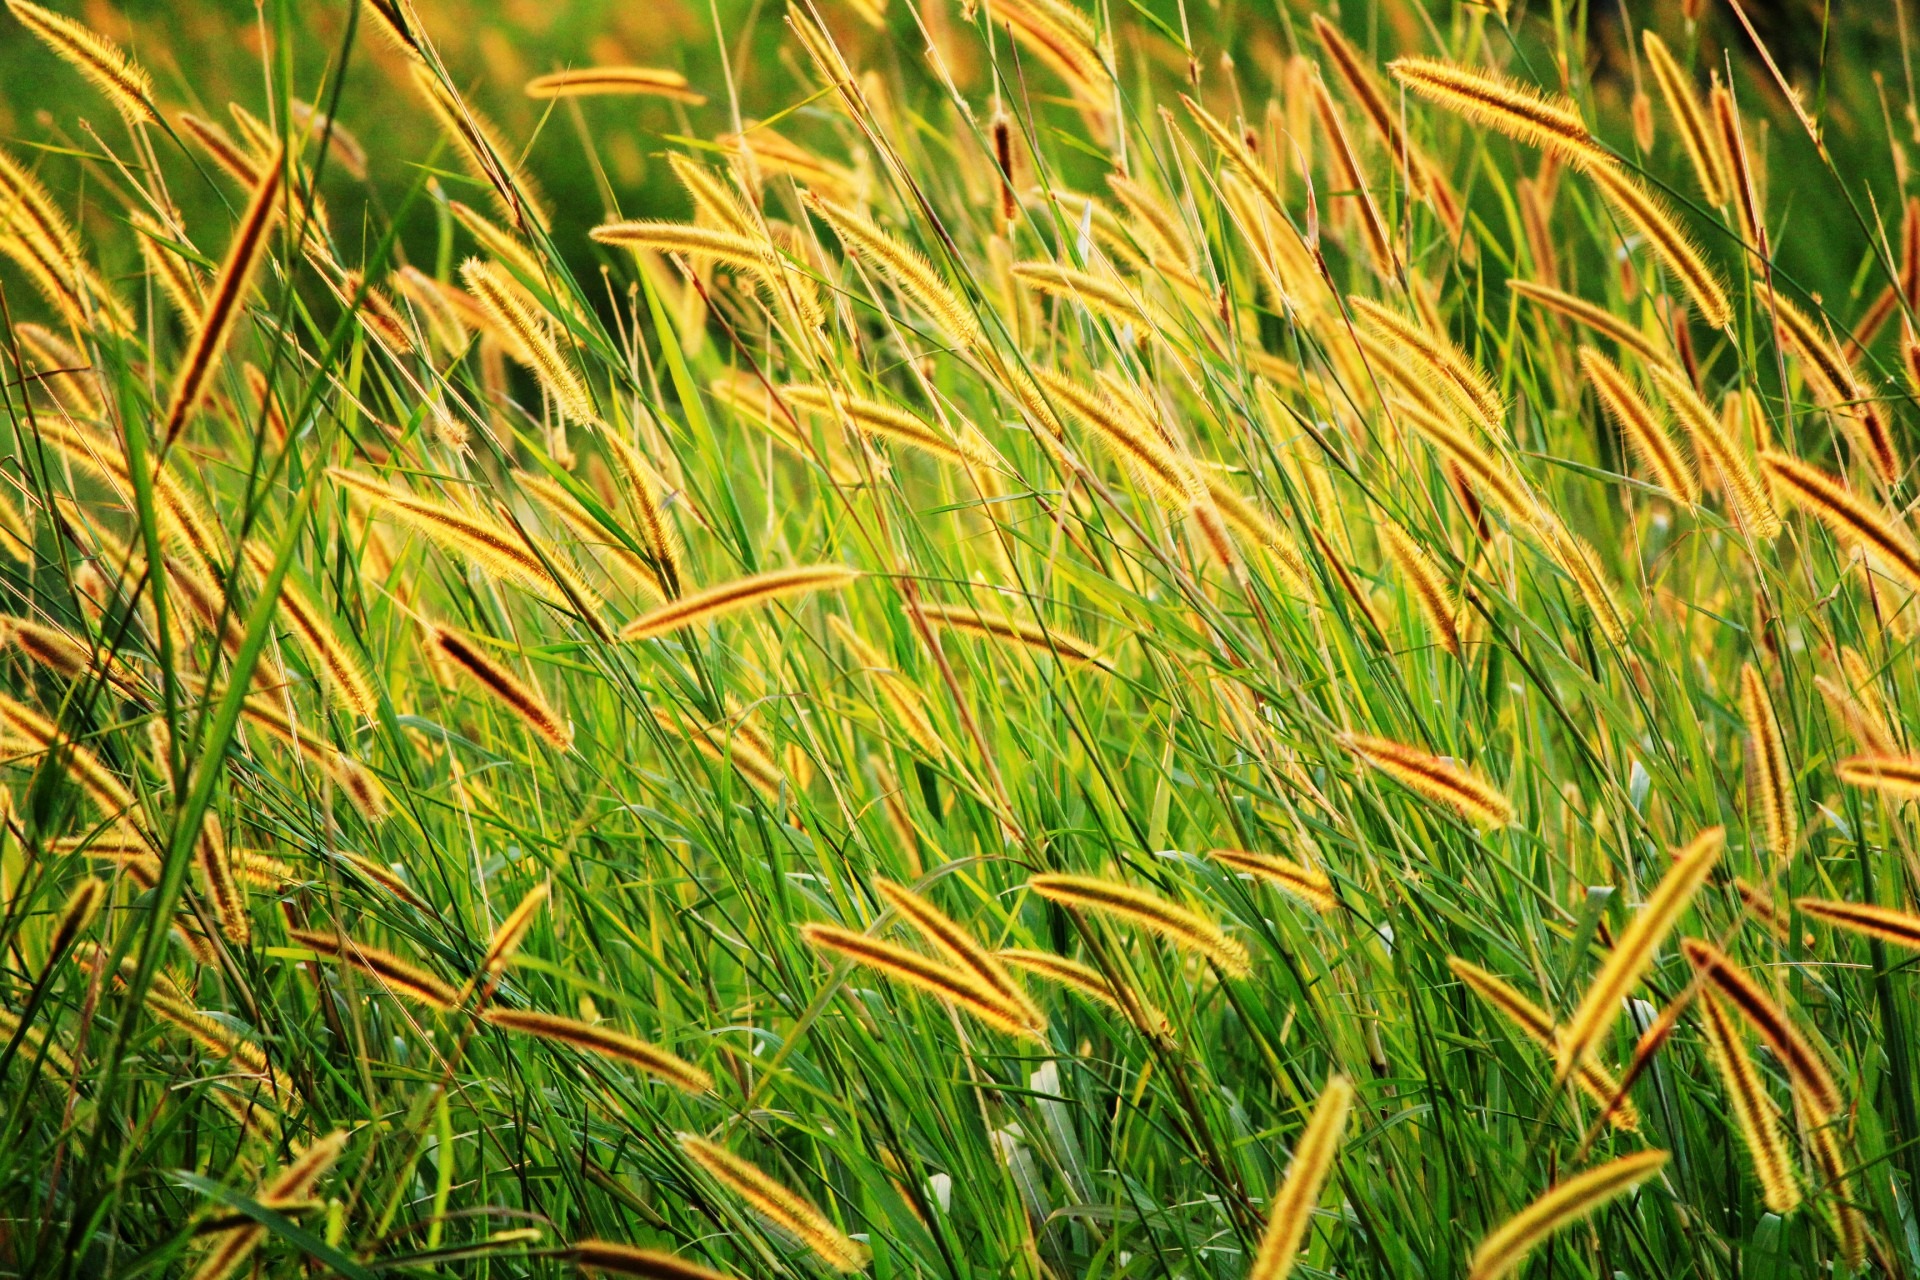
grass, plant, field, lawn, meadow, prairie, leaf, flower, green, crop, botany, agriculture, leaves, background, grassland, green background, grass seed, grass family, phragmites, golden seeds, long seeds, brown seed